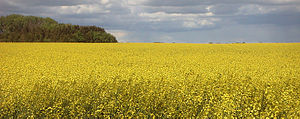
Raps / Dyrkning
Blomstrende, skånsk rapsmark.